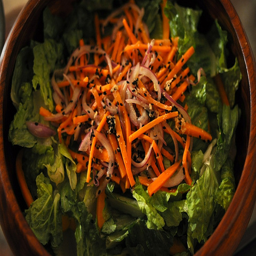
A bowl of salad containing lettuce and carrots.
Shredded carrots are placed on top of lettuce.
a close up of a bowl of vegetables including carrots
A lettuce salad with carrots and onions in a wooden bowl.
A small, wooden bowl contains an elaborate salad